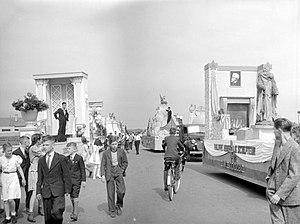
Les chars allégoriques du défilé de la Saint-Jean-Baptiste à Montréal sont prêts à partir. Nous en voyons un dédié au sculpteur Philippe Hébert.
Louis-Philippe Hébert était un sculpteur canadien.